Louis I, Duke of Orléans

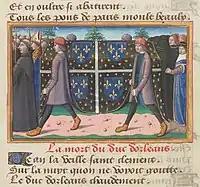
Funeral of Louis. Miniature from "Vigiles du roi Charles VII", .

John the Fearless was supported by the population of Paris and the University. He could even publicly admit the killing. Rather than deny it, John had the scholar Jean Petit of the Sorbonne deliver a peroration justifying the murder as tyrannicide.